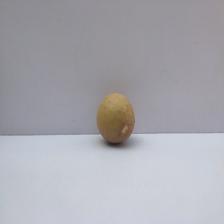
Size: Small